Colégio Mateus Ricci

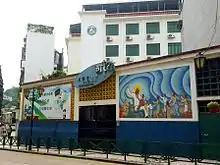
Colégio Mateus Ricci

Colégio Mateus Ricci is a Roman Catholic kindergarten/preschool through secondary school in Macau and a member of the Macau Catholic Schools Association. It was named after Matteo Ricci and established in 1955. Caritas Macau established the school.